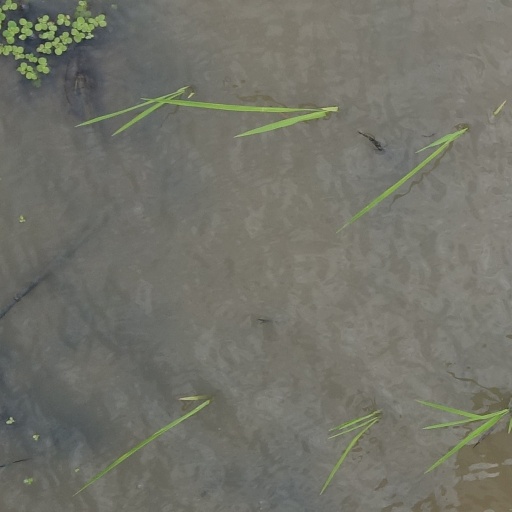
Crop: rice